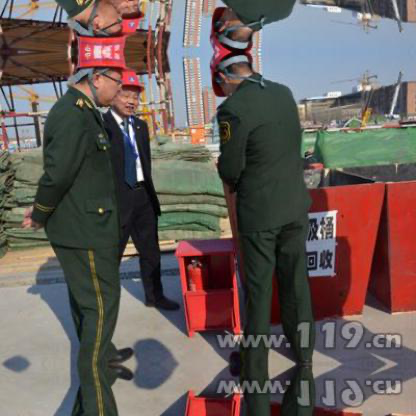
Objects in the image:
label: helmet
label: helmet
label: helmet
label: helmet
label: helmet
label: helmet